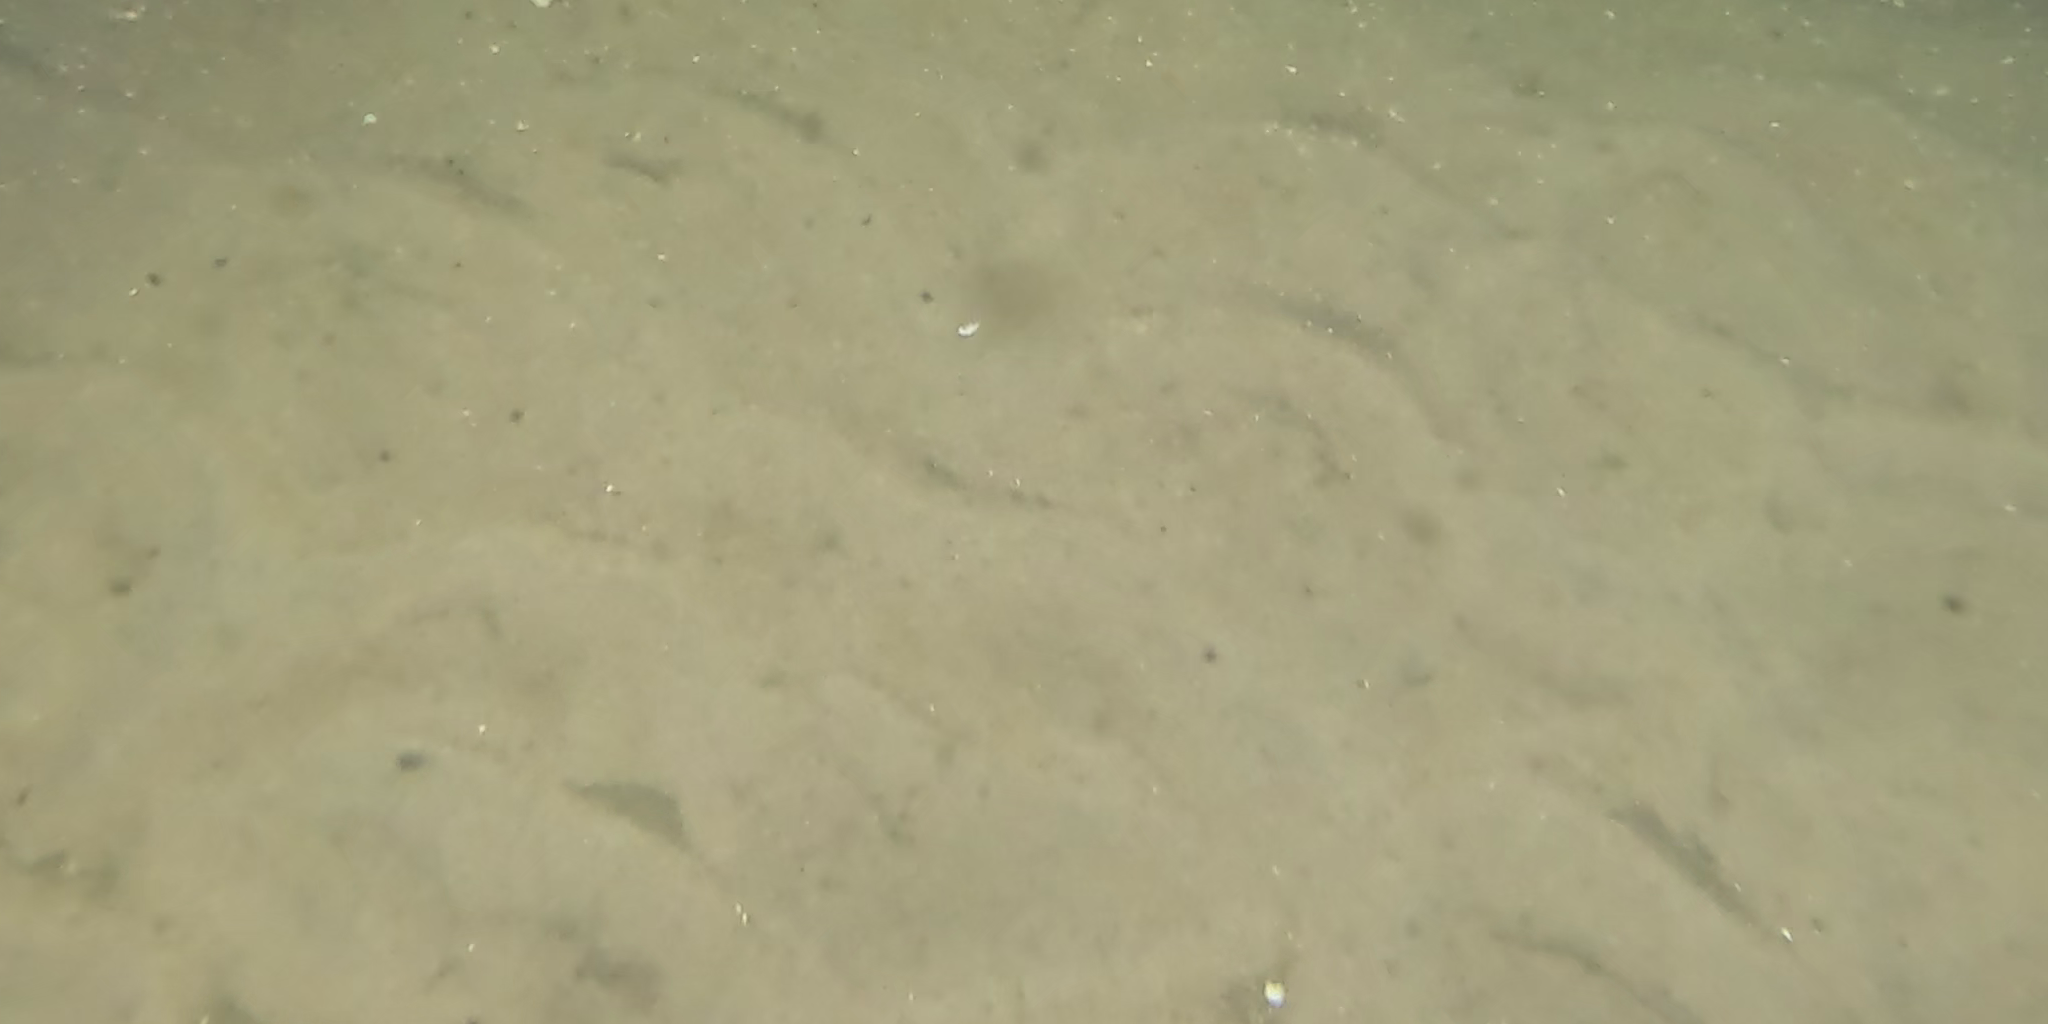
Seabed habitat: sand